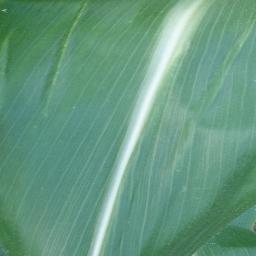
Label: Corn_(Maize)___Healthy